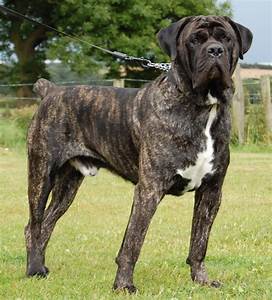
Label: cane